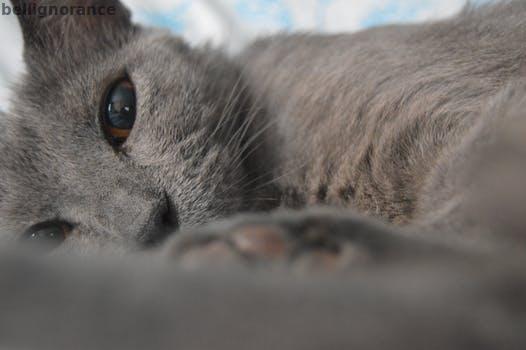
Label: Watermark